I can't breathe

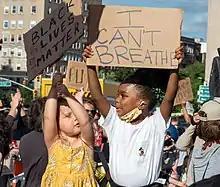
George Floyd protest in 2020

"I can't breathe" is a slogan of the Black Lives Matter movement in the United States. The phrase originates from the last words of Eric Garner, who was killed in 2014 after being put in a chokehold by a New York City police officer. A number of other Black Americans, such as Javier Ambler, Manuel Ellis, Elijah McClain, and George Floyd, have said the same phrase prior to dying during similar law-enforcement encounters. According to a 2020 report by "The New York Times", the phrase has been used by over 70 people who died in police custody. The phrase is now used in widespread protest against police brutality and racial inequality in the United States.